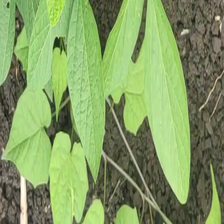
Weed species: Obscure_morning _glory(Ipomoea obscura)